Altar stone

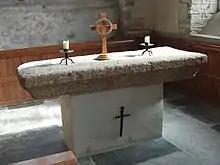
An ancient altar stone at Jacobstow, Cornwall

In contrast to the Jewish practice of building altars of several stones, the earliest Christian altars were of wood and shaped like ordinary house tables, a practice that continued until the Middle Ages. However, a preference for more durable materials led to church enactments in the West against wooden altars, but not in the East. The earliest stone altars were the tombs of martyrs, over which Mass was sometimes offered, either on a stone slab enclosing the tomb or on a structure placed above it. When the first custom-built Christian basilicas were built, the altar of the church was placed directly above the tomb of a martyr, as in the case of St. Peter's Basilica and the Basilica of Saint Paul Outside the Walls.